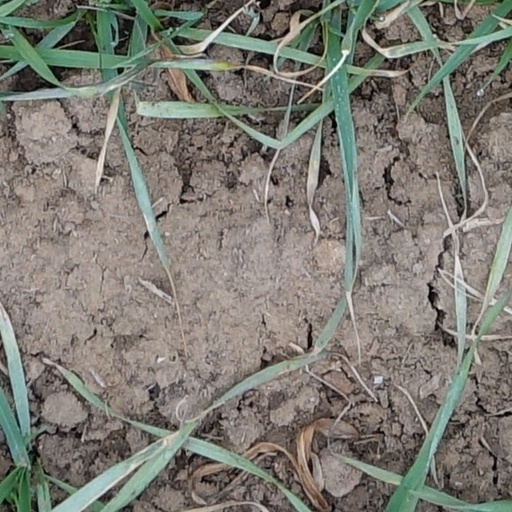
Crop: wheat